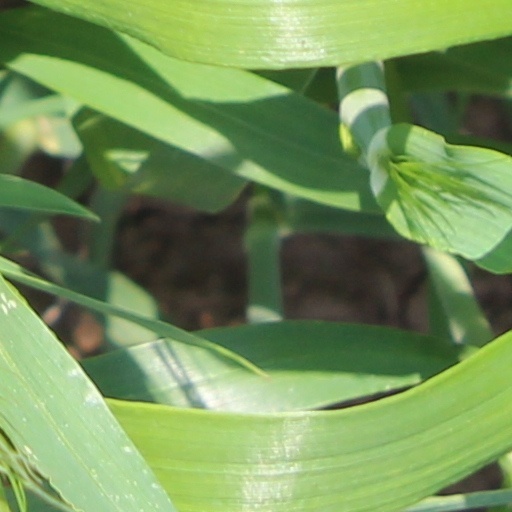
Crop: wheat